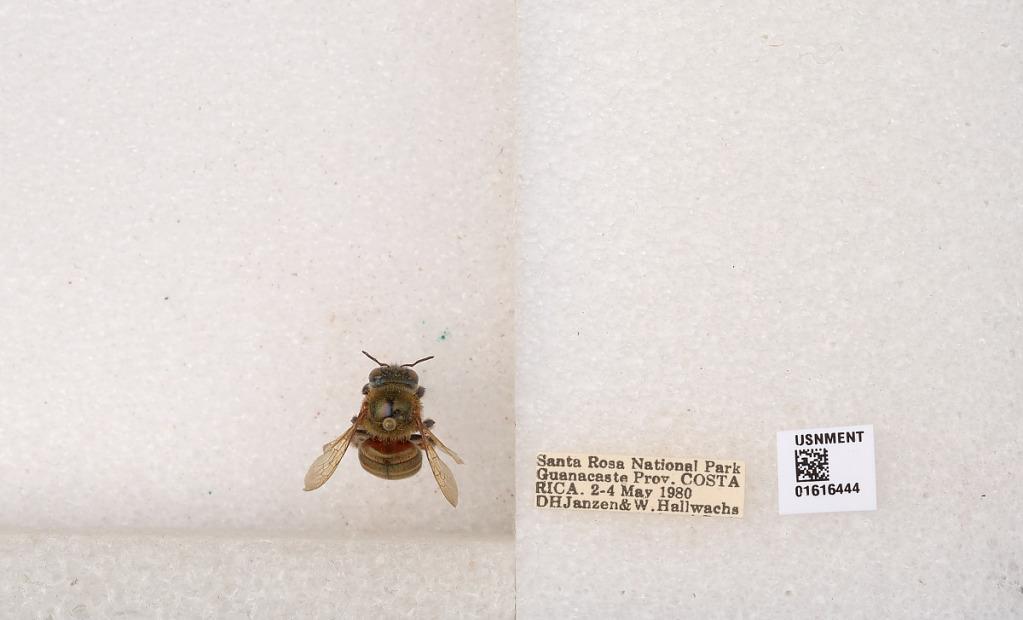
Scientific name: Xylocopa
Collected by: D. Janzen & W. Hallwachs
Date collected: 1980-5-2
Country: Costa Rica
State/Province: Guanacaste
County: La Cruz
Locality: Santa Rosa National Park